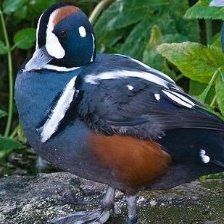
Species: HARLEQUIN DUCK
Scientific name: HISTRIONICUS HISTRIONICUS
ImageNet parent category: drake